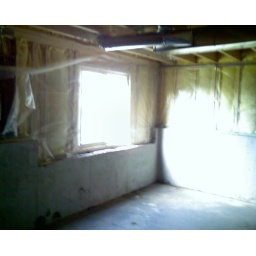
785 N Spruce after being drywalled... this window is completely above ground so lots of light comes in